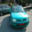
Label: automobile